Trolleybuses in Valparaíso

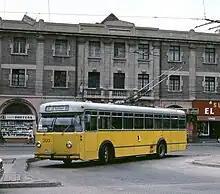
Ex-Schaffhausen trolleybus 203, still in Schaffhausen colors, at Barón terminus in 1996. It operated in Valparaíso from 1992 to 2017.

For nearly 40 years, the fleet comprised solely Pullman-Standard trolleybuses, a combination of new-to-Valparaíso 1952-built Pullmans (the 700-series) and, from 1954 on, a number of ex-Santiago Pullmans, built in 1946–1948 (the 800-series). All had electrical propulsion equipment by General Electric. As of 1986, the total number of trolleybuses available for service was 23–24.